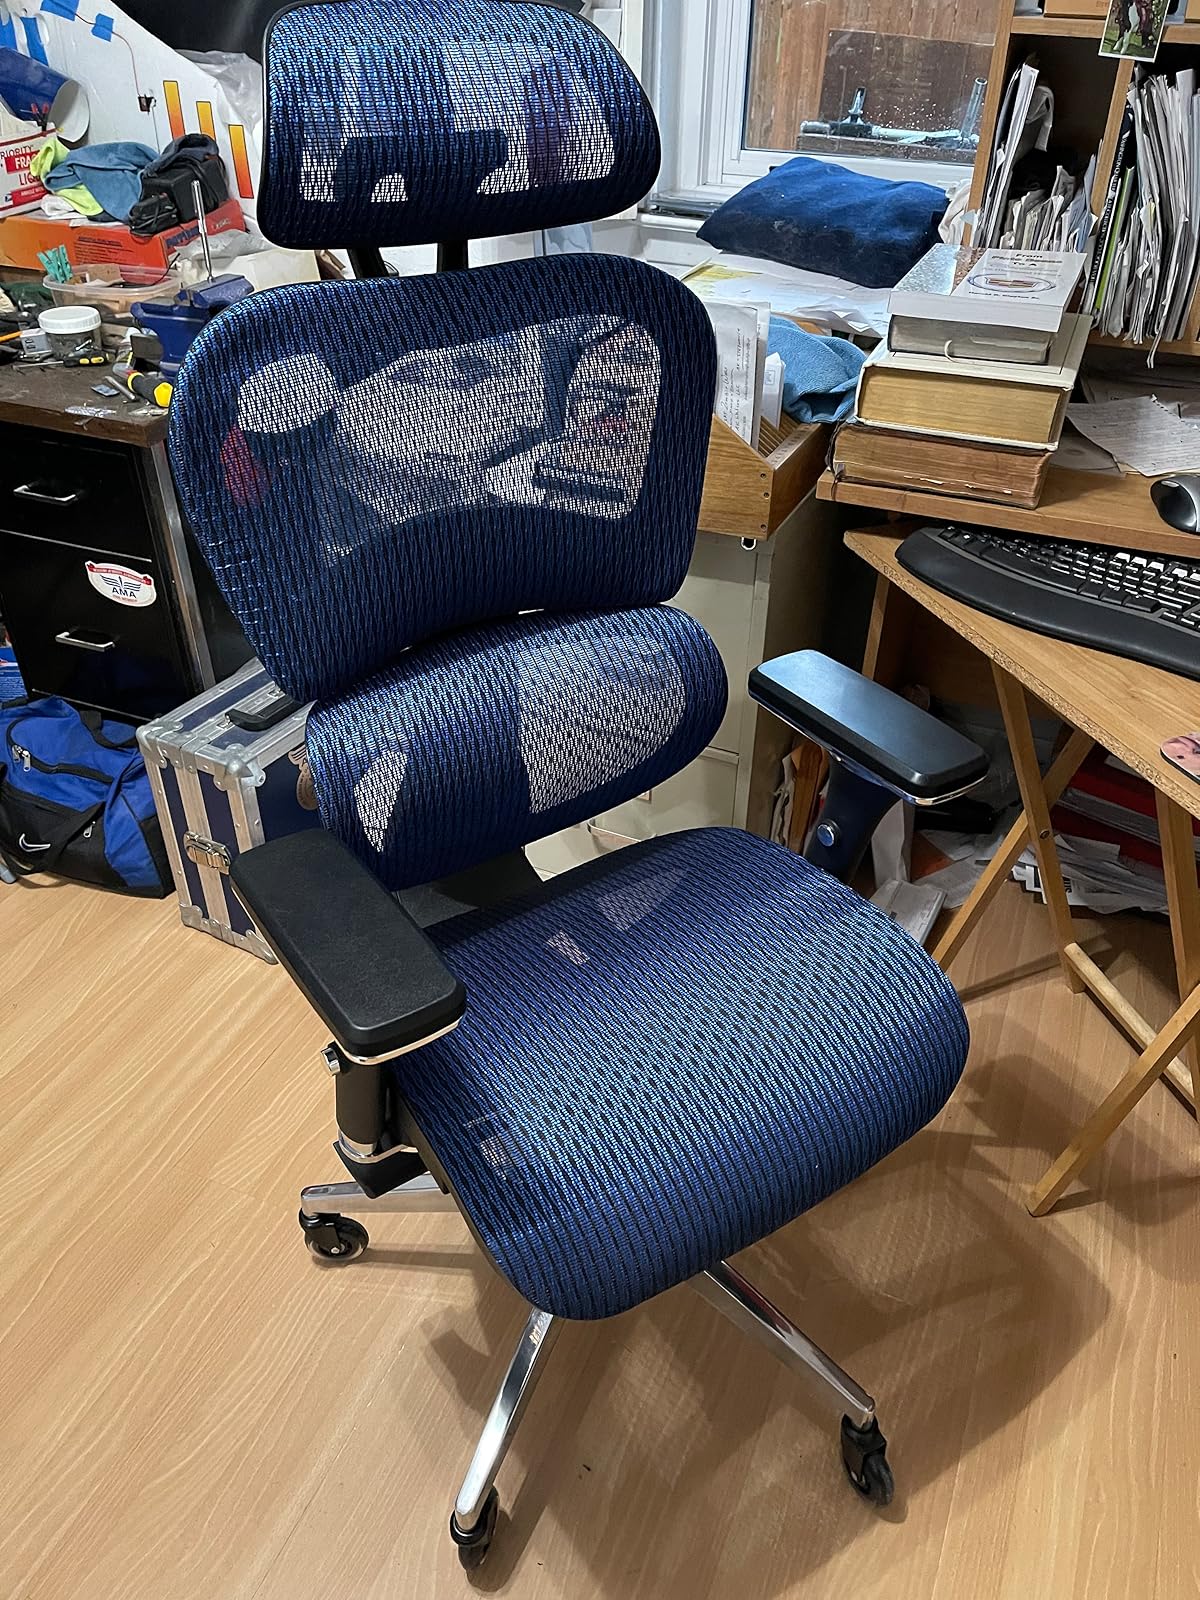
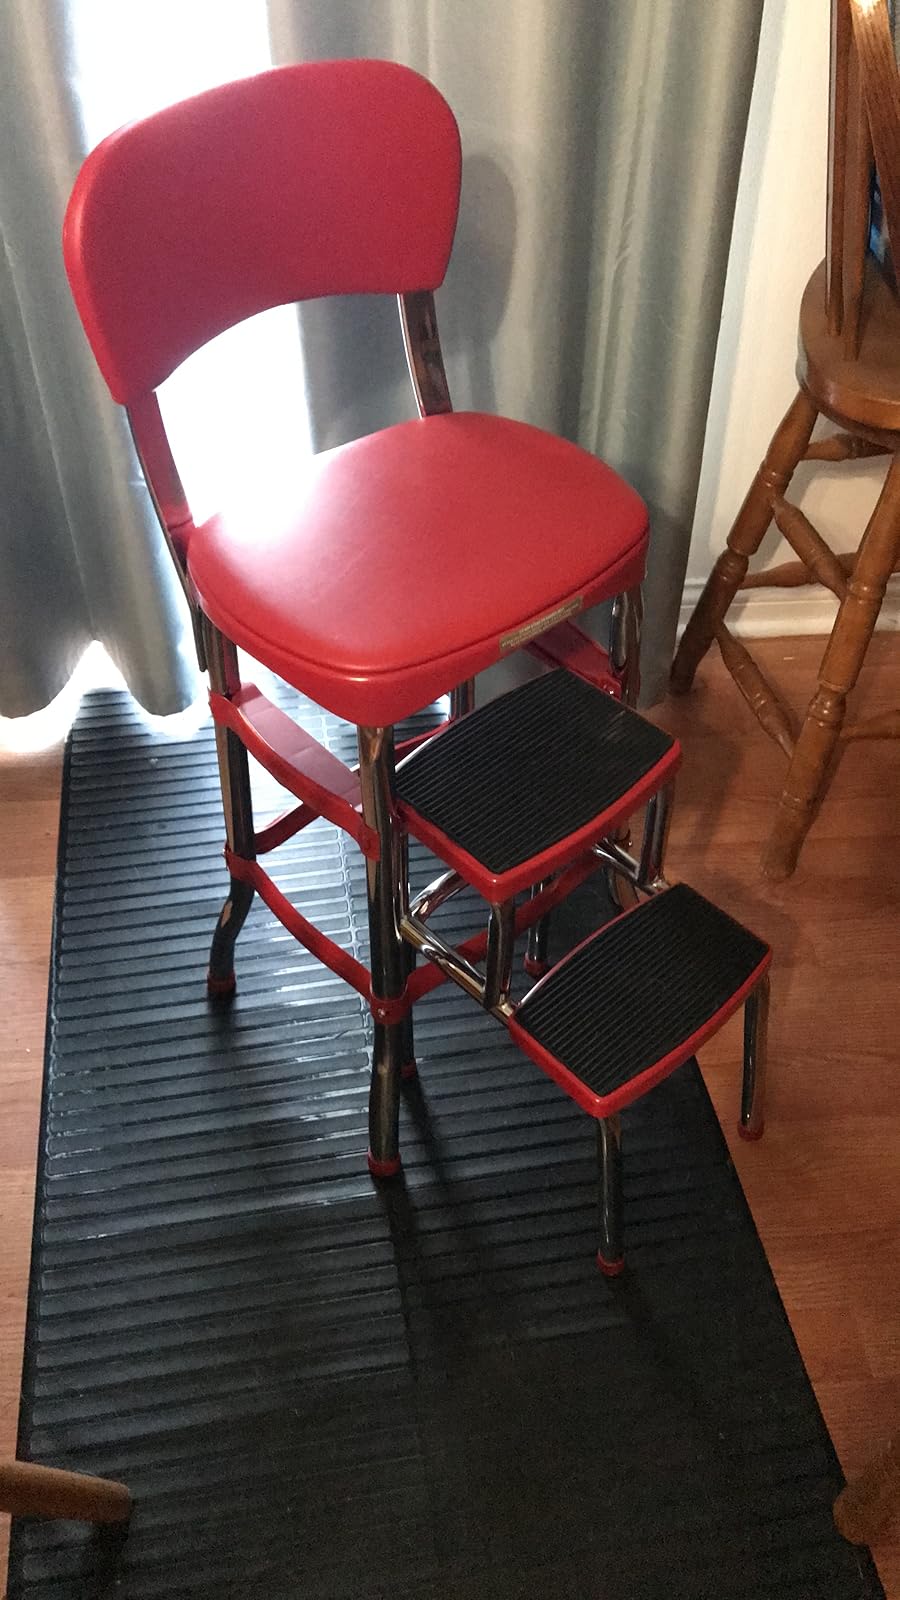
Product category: items_chair
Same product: no